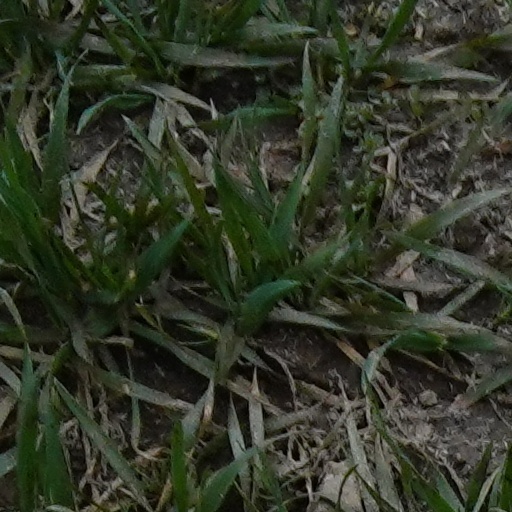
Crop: wheat